Bobbie Oliver

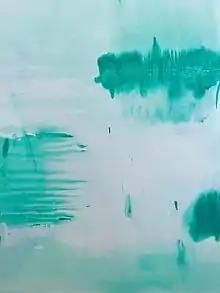
"Untitled" (2019). Acrylic on canvas, 66" x 78".

In 1999, her painting looked like water with floating shapes. From 2005 on her paintings became more expressionistic. They were built up from layers of opaque washes into luminous monochromes of watery depth which suggested movement. One critic suggested that her influences might be the dream-like works of Surrealism but Oliver said, as always, that these works reflected her own hand working with the material. In 2015, a critic said of her show of mostly green paintings at Valentine Gallery in New York that the tonal play and shapes recalled shadows and reflections, or clouds and sheets of rain. In 2019, a show titled "Residuals", of blue paintings created from 2017 to 2019 was shown at High Noon Gallery in New York. They revealed the process by which she made them but viewers and critics persisted in finding images in them.